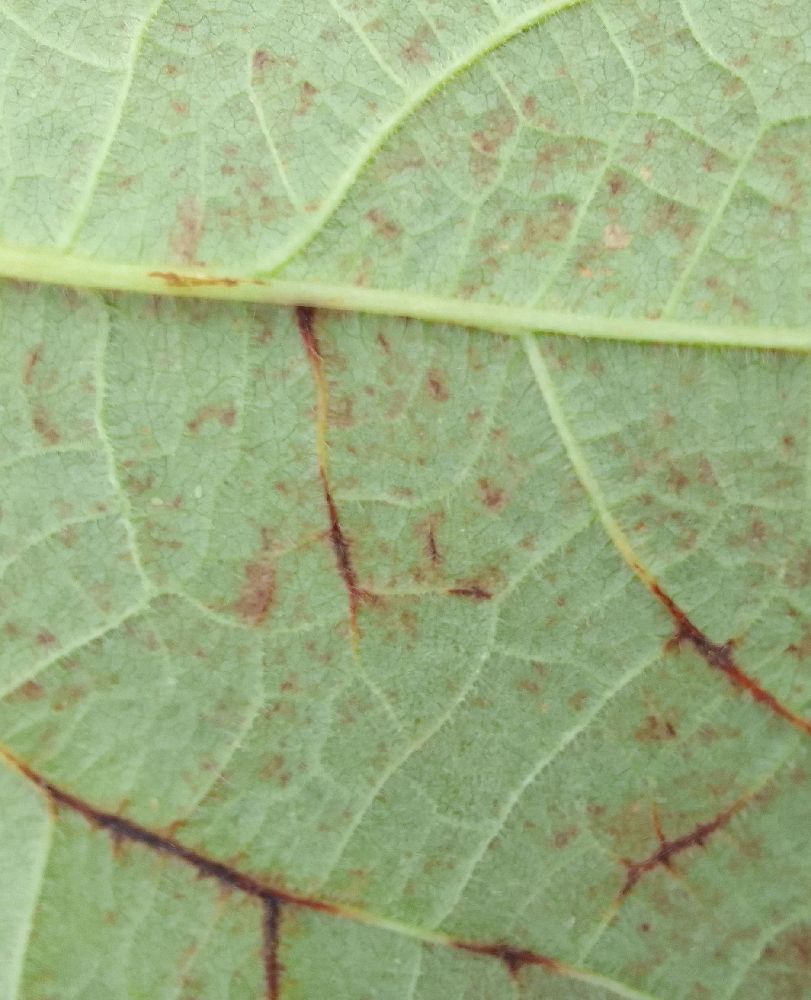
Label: anthracnose